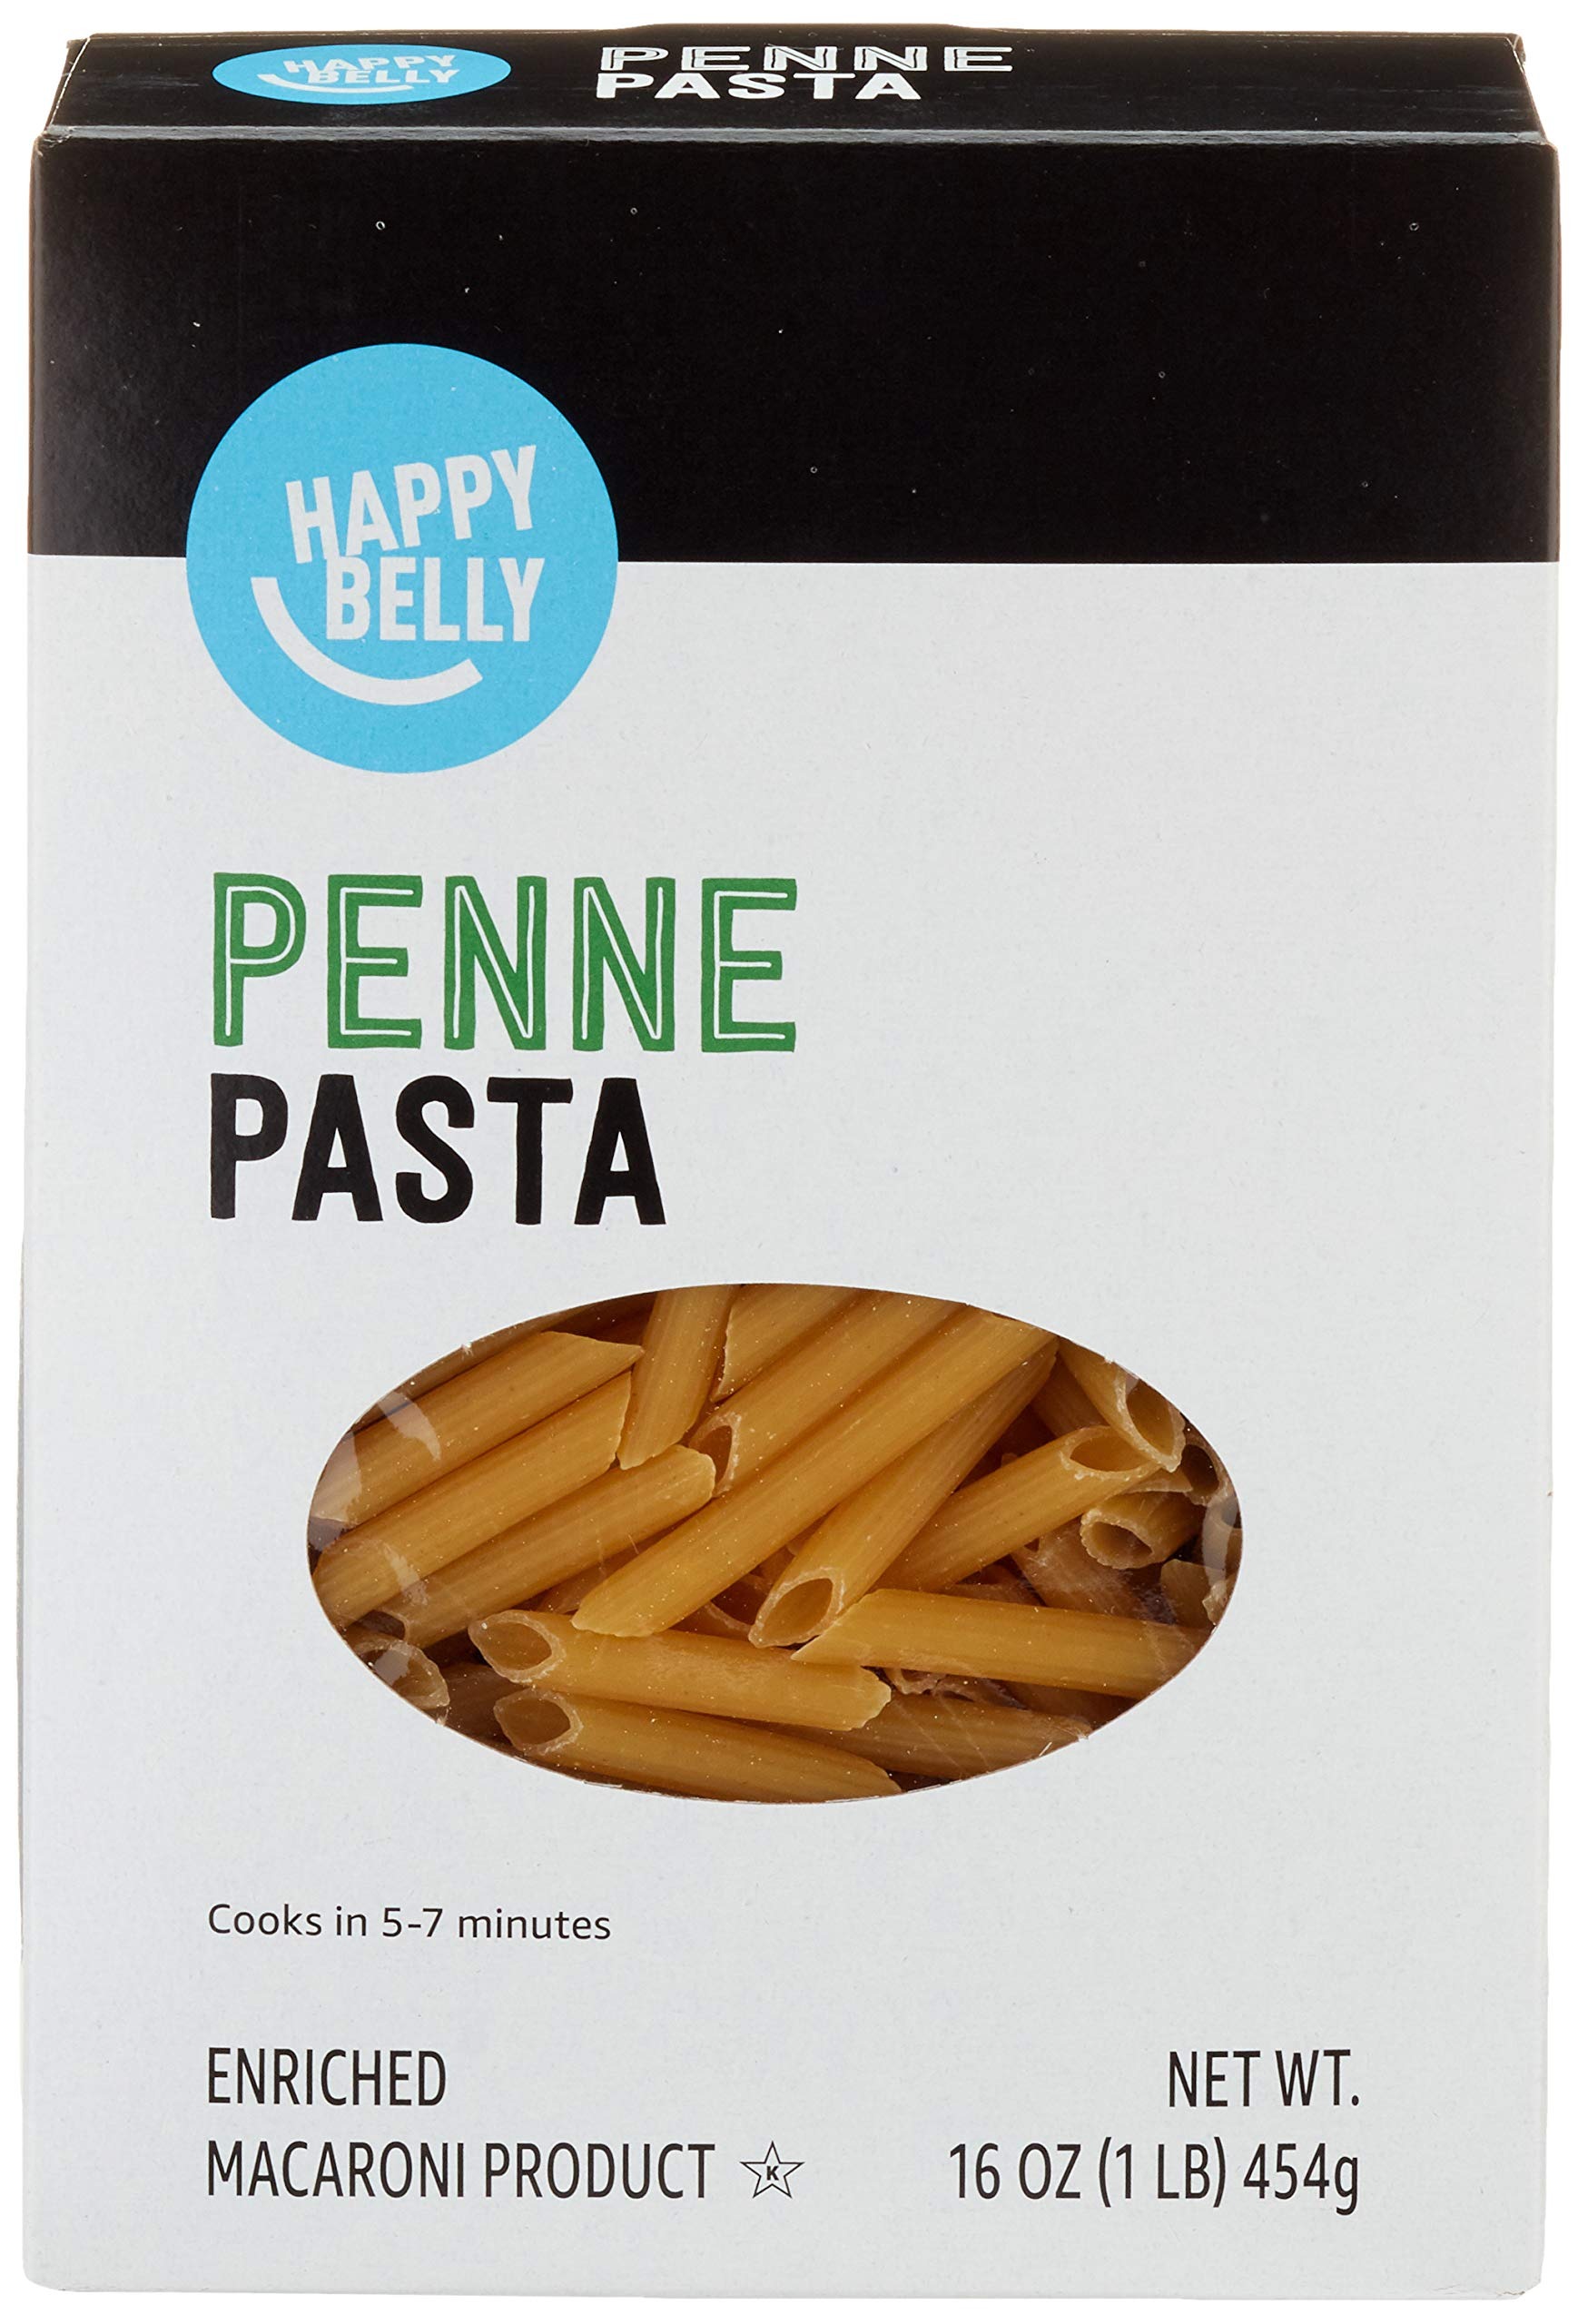
Item Name: Amazon Brand - Happy Belly Pasta, Penne, 16 Ounce (Pack of 1)
Bullet Point 1: This product was previously a Solimo product. Now it’s part of the Happy Belly brand, the product is exactly the same size and quality
Bullet Point 2: One 16-ounce box of Happy Belly Penne Pasta
Bullet Point 3: Enriched Macaroni product
Bullet Point 4: Wheat Pasta
Bullet Point 5: Cooks in 5 - 7 minutes
Bullet Point 6: An Amazon brand
Value: 1.0
Unit: Count

Price: 0.99